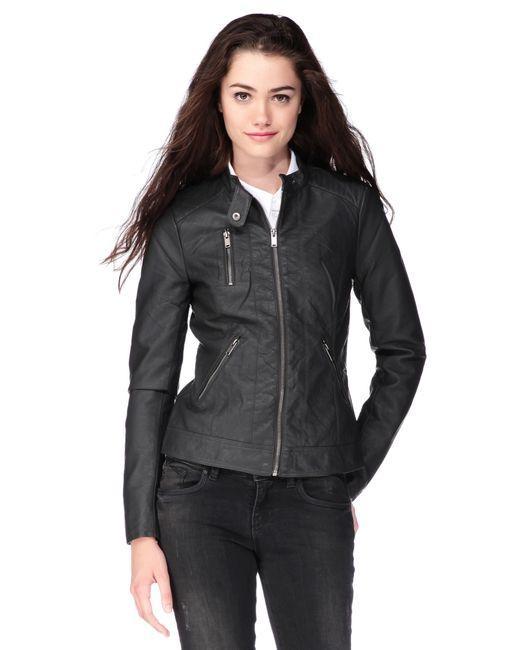
schwarze robuste Lederjacke, Bikerjacke